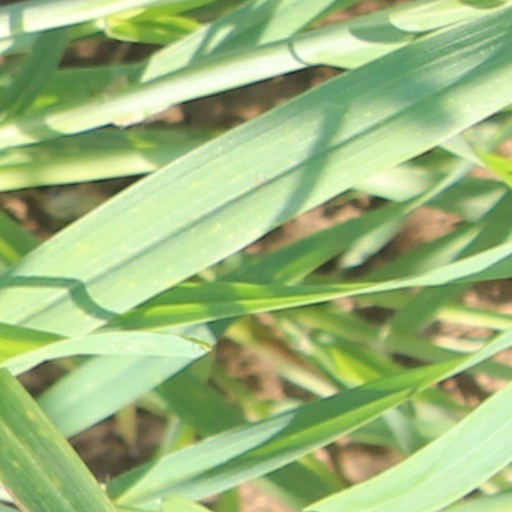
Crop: wheat